Western Springs Water Tower

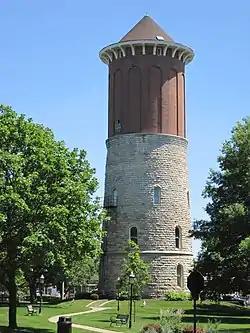

The Western Springs Water Tower is a museum and former water tower in Western Springs, Illinois. The water tower is considered a symbol of Western Springs by residents, and multiple businesses and local organizations have taken their names from the tower. It was added to the National Register of Historic Places on June 4, 1981.